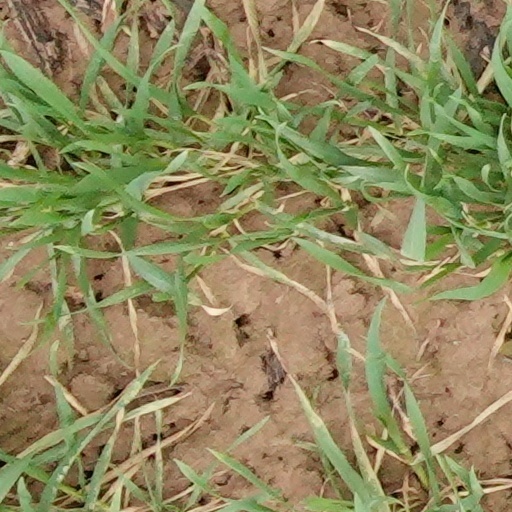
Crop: wheat